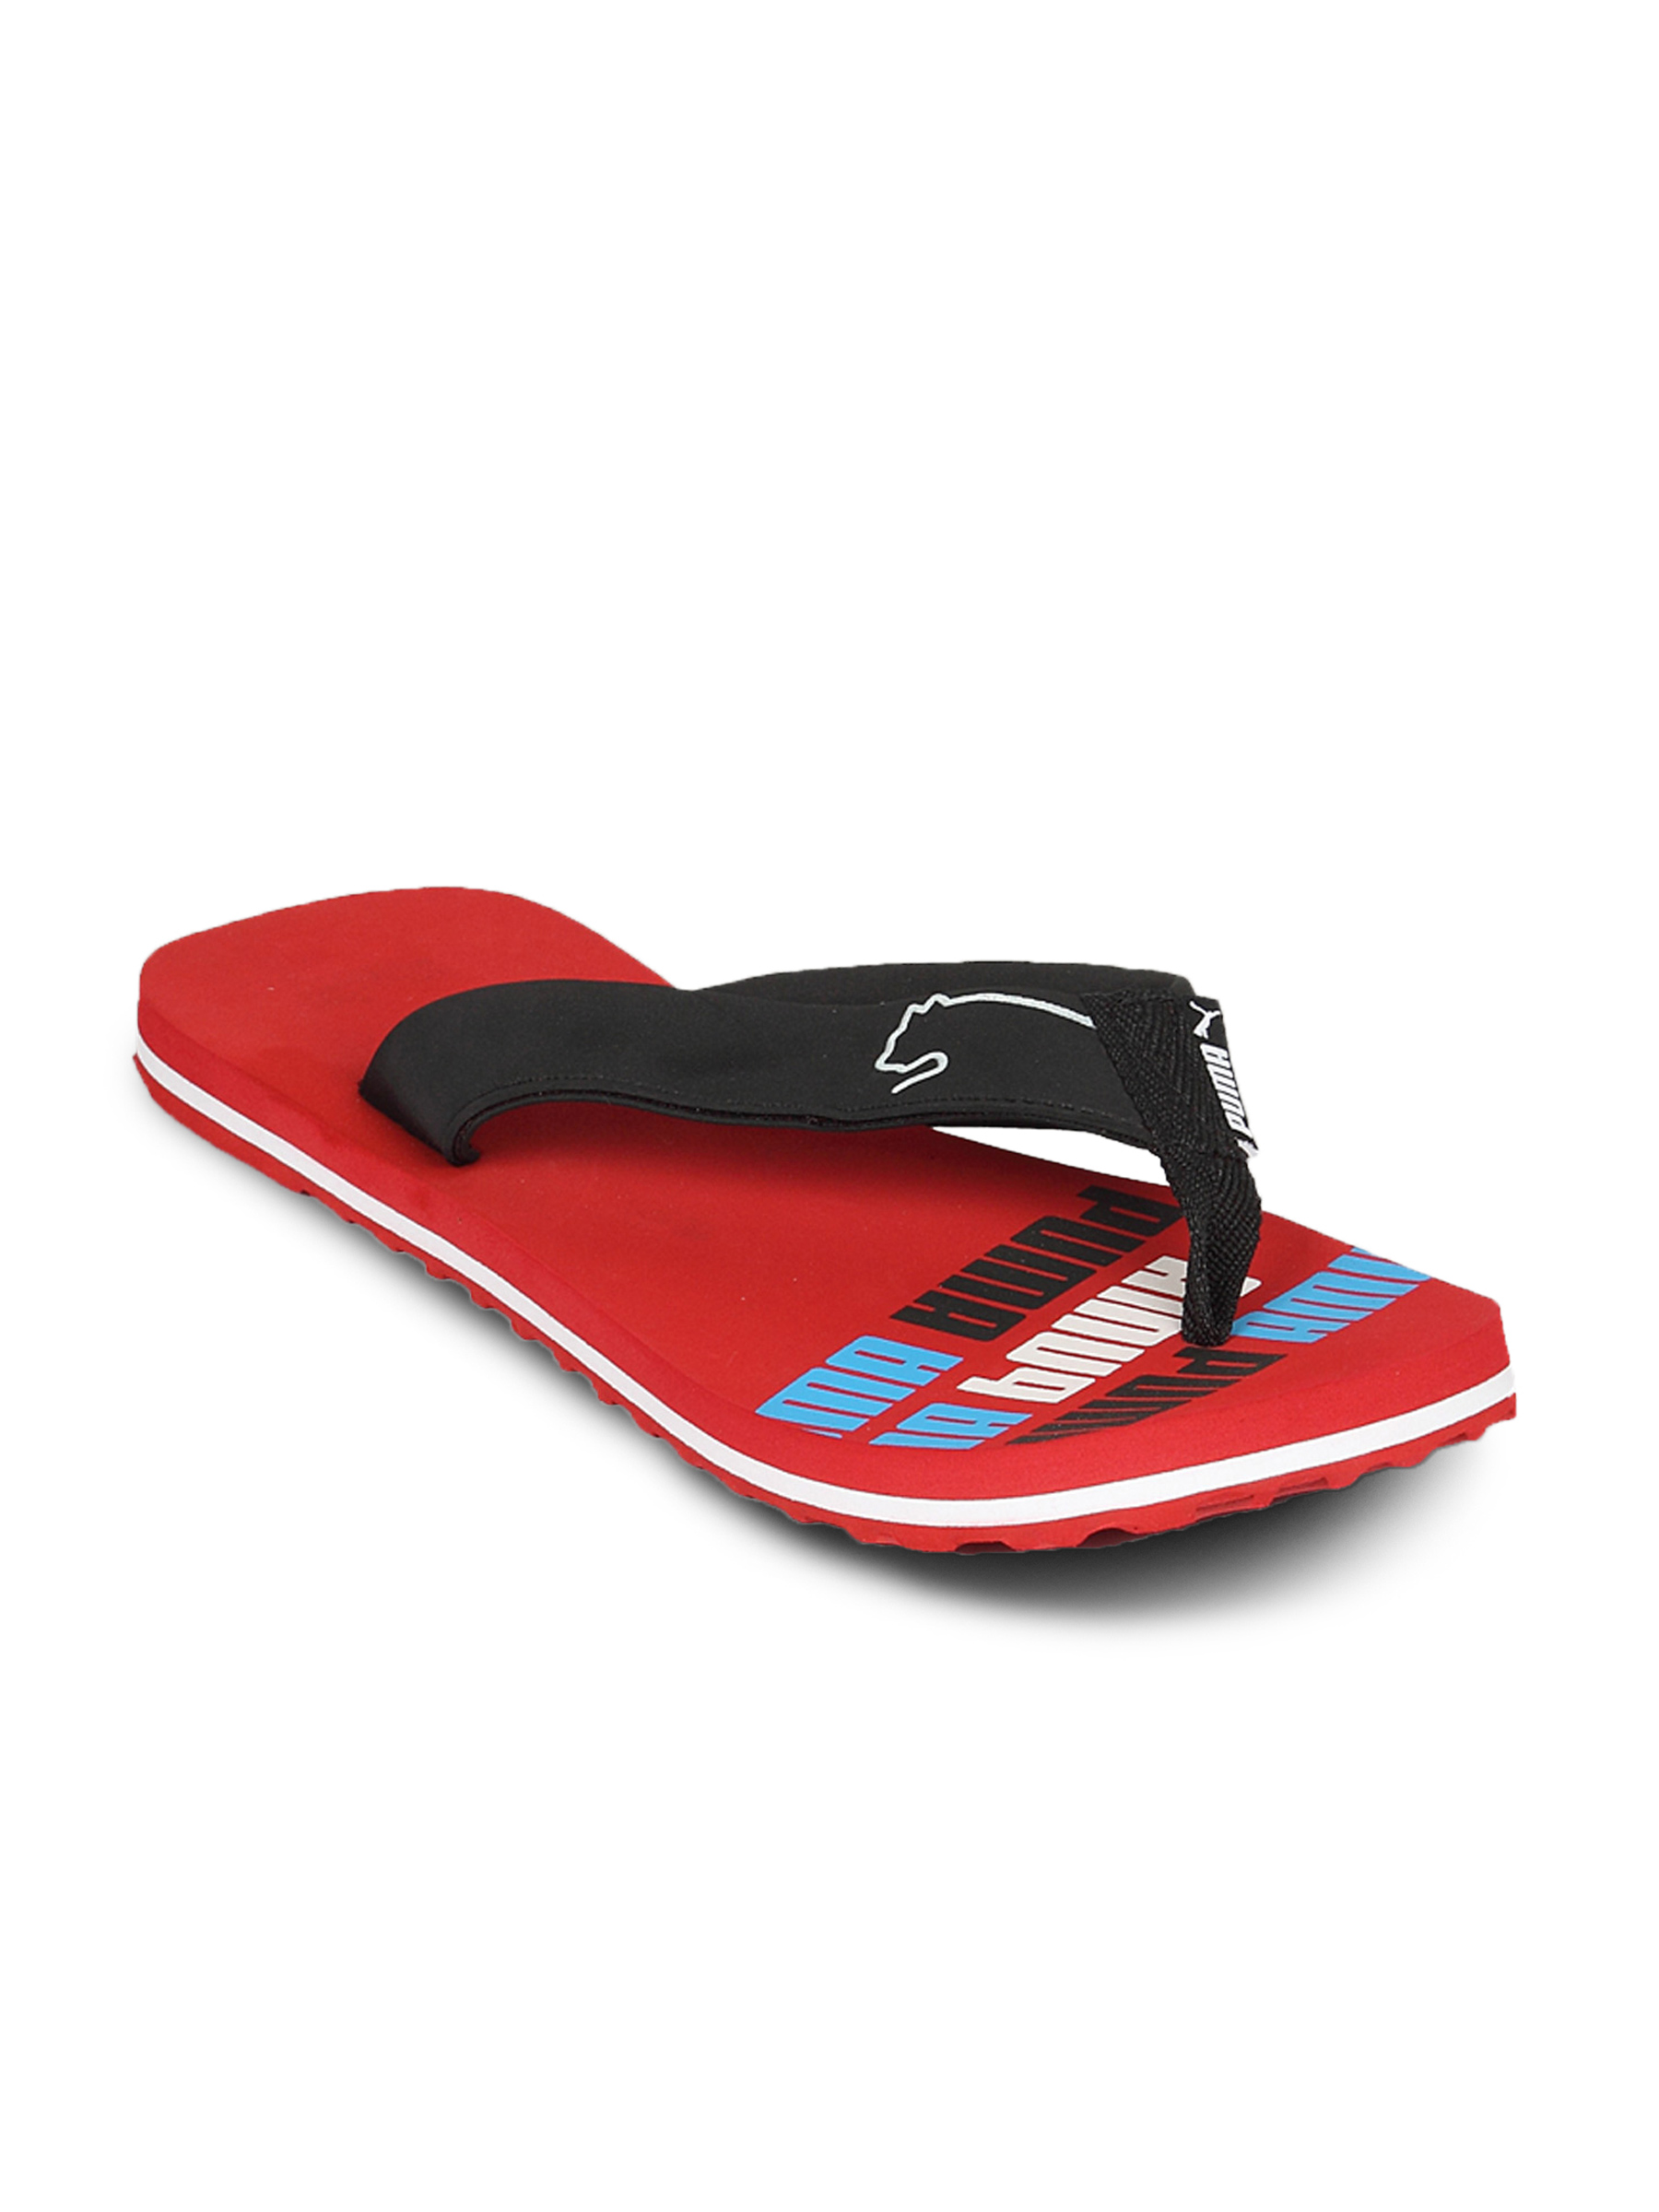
Puma Unisex Issac Red Black Flip Flop
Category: Footwear / Flip Flops / Flip Flops
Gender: Unisex
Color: Red
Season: Winter 2011
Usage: Casual